Que (tower)

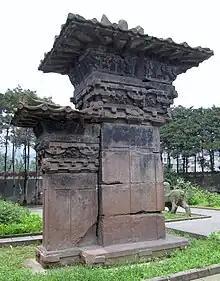
A stone-carved "que", 6 m (20 ft) in total height, located at the tomb of Gao Yi in Ya'an, Sichuan province, Eastern Han dynasty. Notice the stone-carved decorations of roof tile eaves, despite the fact that Han dynasty stone "que" (part of the walled structures around tomb entrances) lacked wooden or ceramic components (but often imitated wooden buildings with ceramic roof tiles).

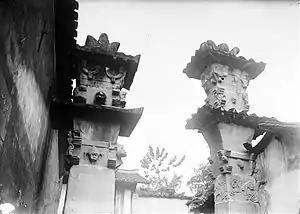
Eastern Han stone-carved que pillar gates of Dingfang, Zhong County, Chongqing that once belonged to a temple dedicated to the Warring States period general Ba Manzi

The que is a freestanding, ceremonial gate tower in traditional Chinese architecture. First developed in the Zhou dynasty (1046–256 BC), "que" towers were used to form ceremonial gateways to tombs, palaces and temples throughout pre-modern China down to the Qing dynasty (1644–1912). The use of "que" gateways reached its peak during the Han dynasty (202 BC – 220 AD), and today they can often be seen as a component of an architectural ensemble (a spirit way, "shendao") at the graves of high officials during China's Han dynasty. There are also some "que" found in front of temples. Richly decorated, they are among the most valuable surviving relics of the sculpture and architecture of that period.